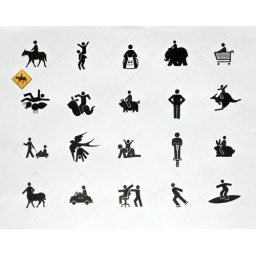
November 2010 - From A to B, sign post illustrations in black ink